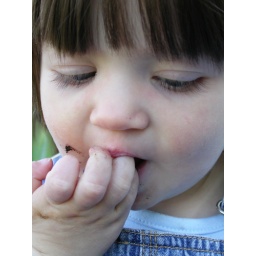
Barrett decided to taste the grape hyacinth in our flower bed and got a handful of dirt instead